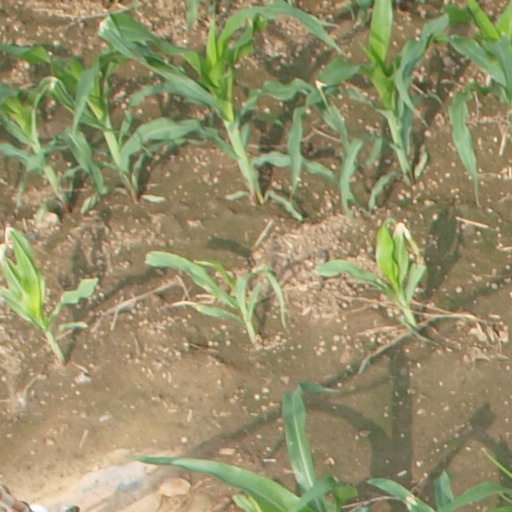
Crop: maize; corn